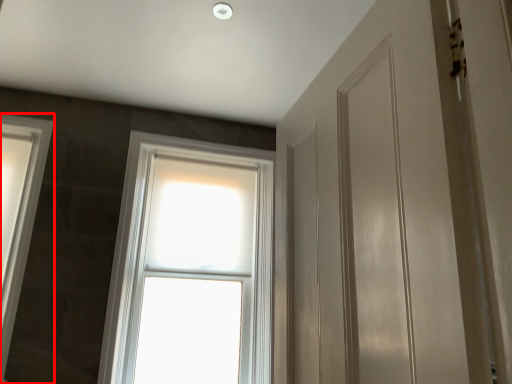
Question: From the image's perspective, what is the correct spatial relationship of window (annotated by the red box) in relation to window? Select from the following
(A) above
(B) below
Answer: A